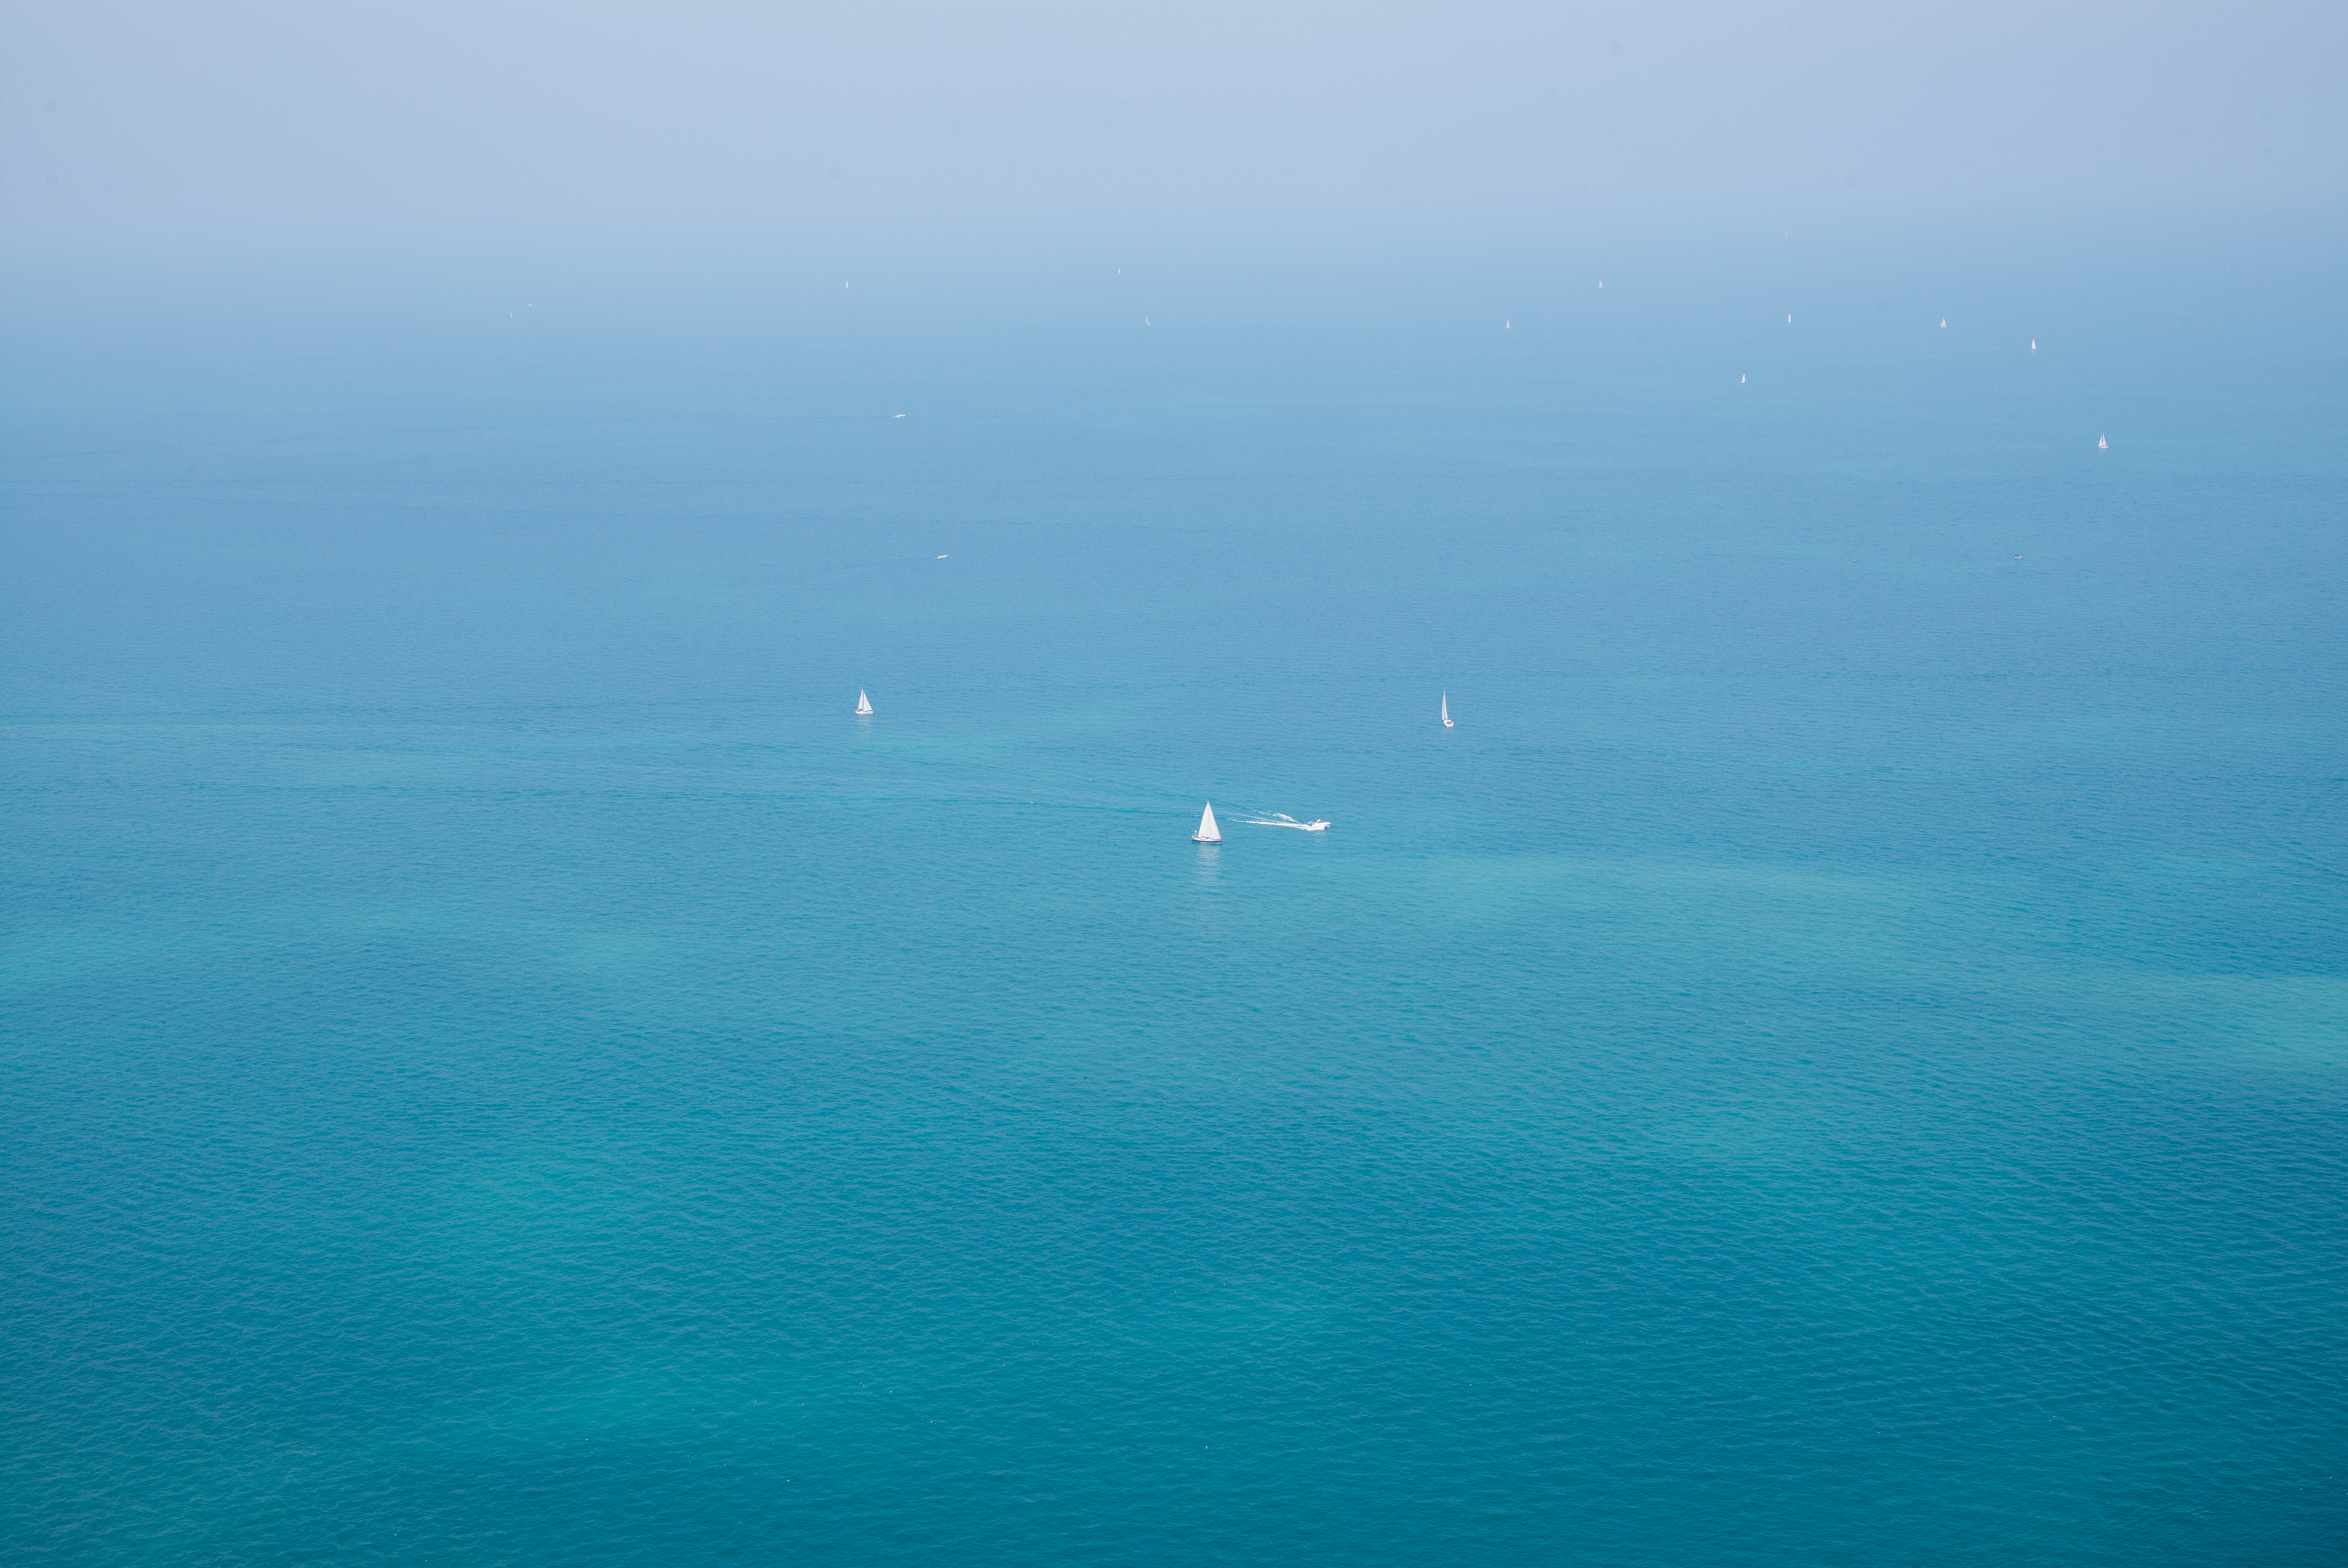
sea, coast, ocean, horizon, open, wave, window, lake, summer, underwater, sailing, usa, haze, bay, chicago, infinity, aerial, body of water, sunny, m, great, boats, birdseye, 50, john, michigan, lakes, sails, leica, 240, summilux, hancock, cape, nohorizon, atmospheric phenomenon, atmosphere of earth